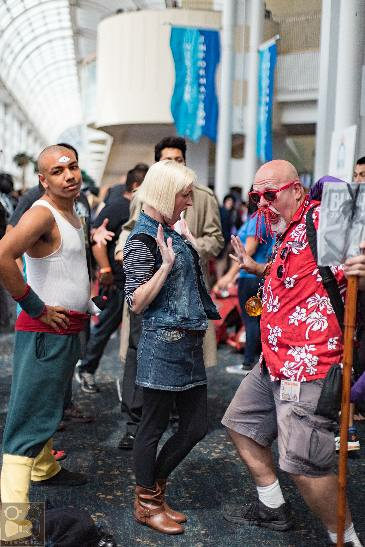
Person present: Yes